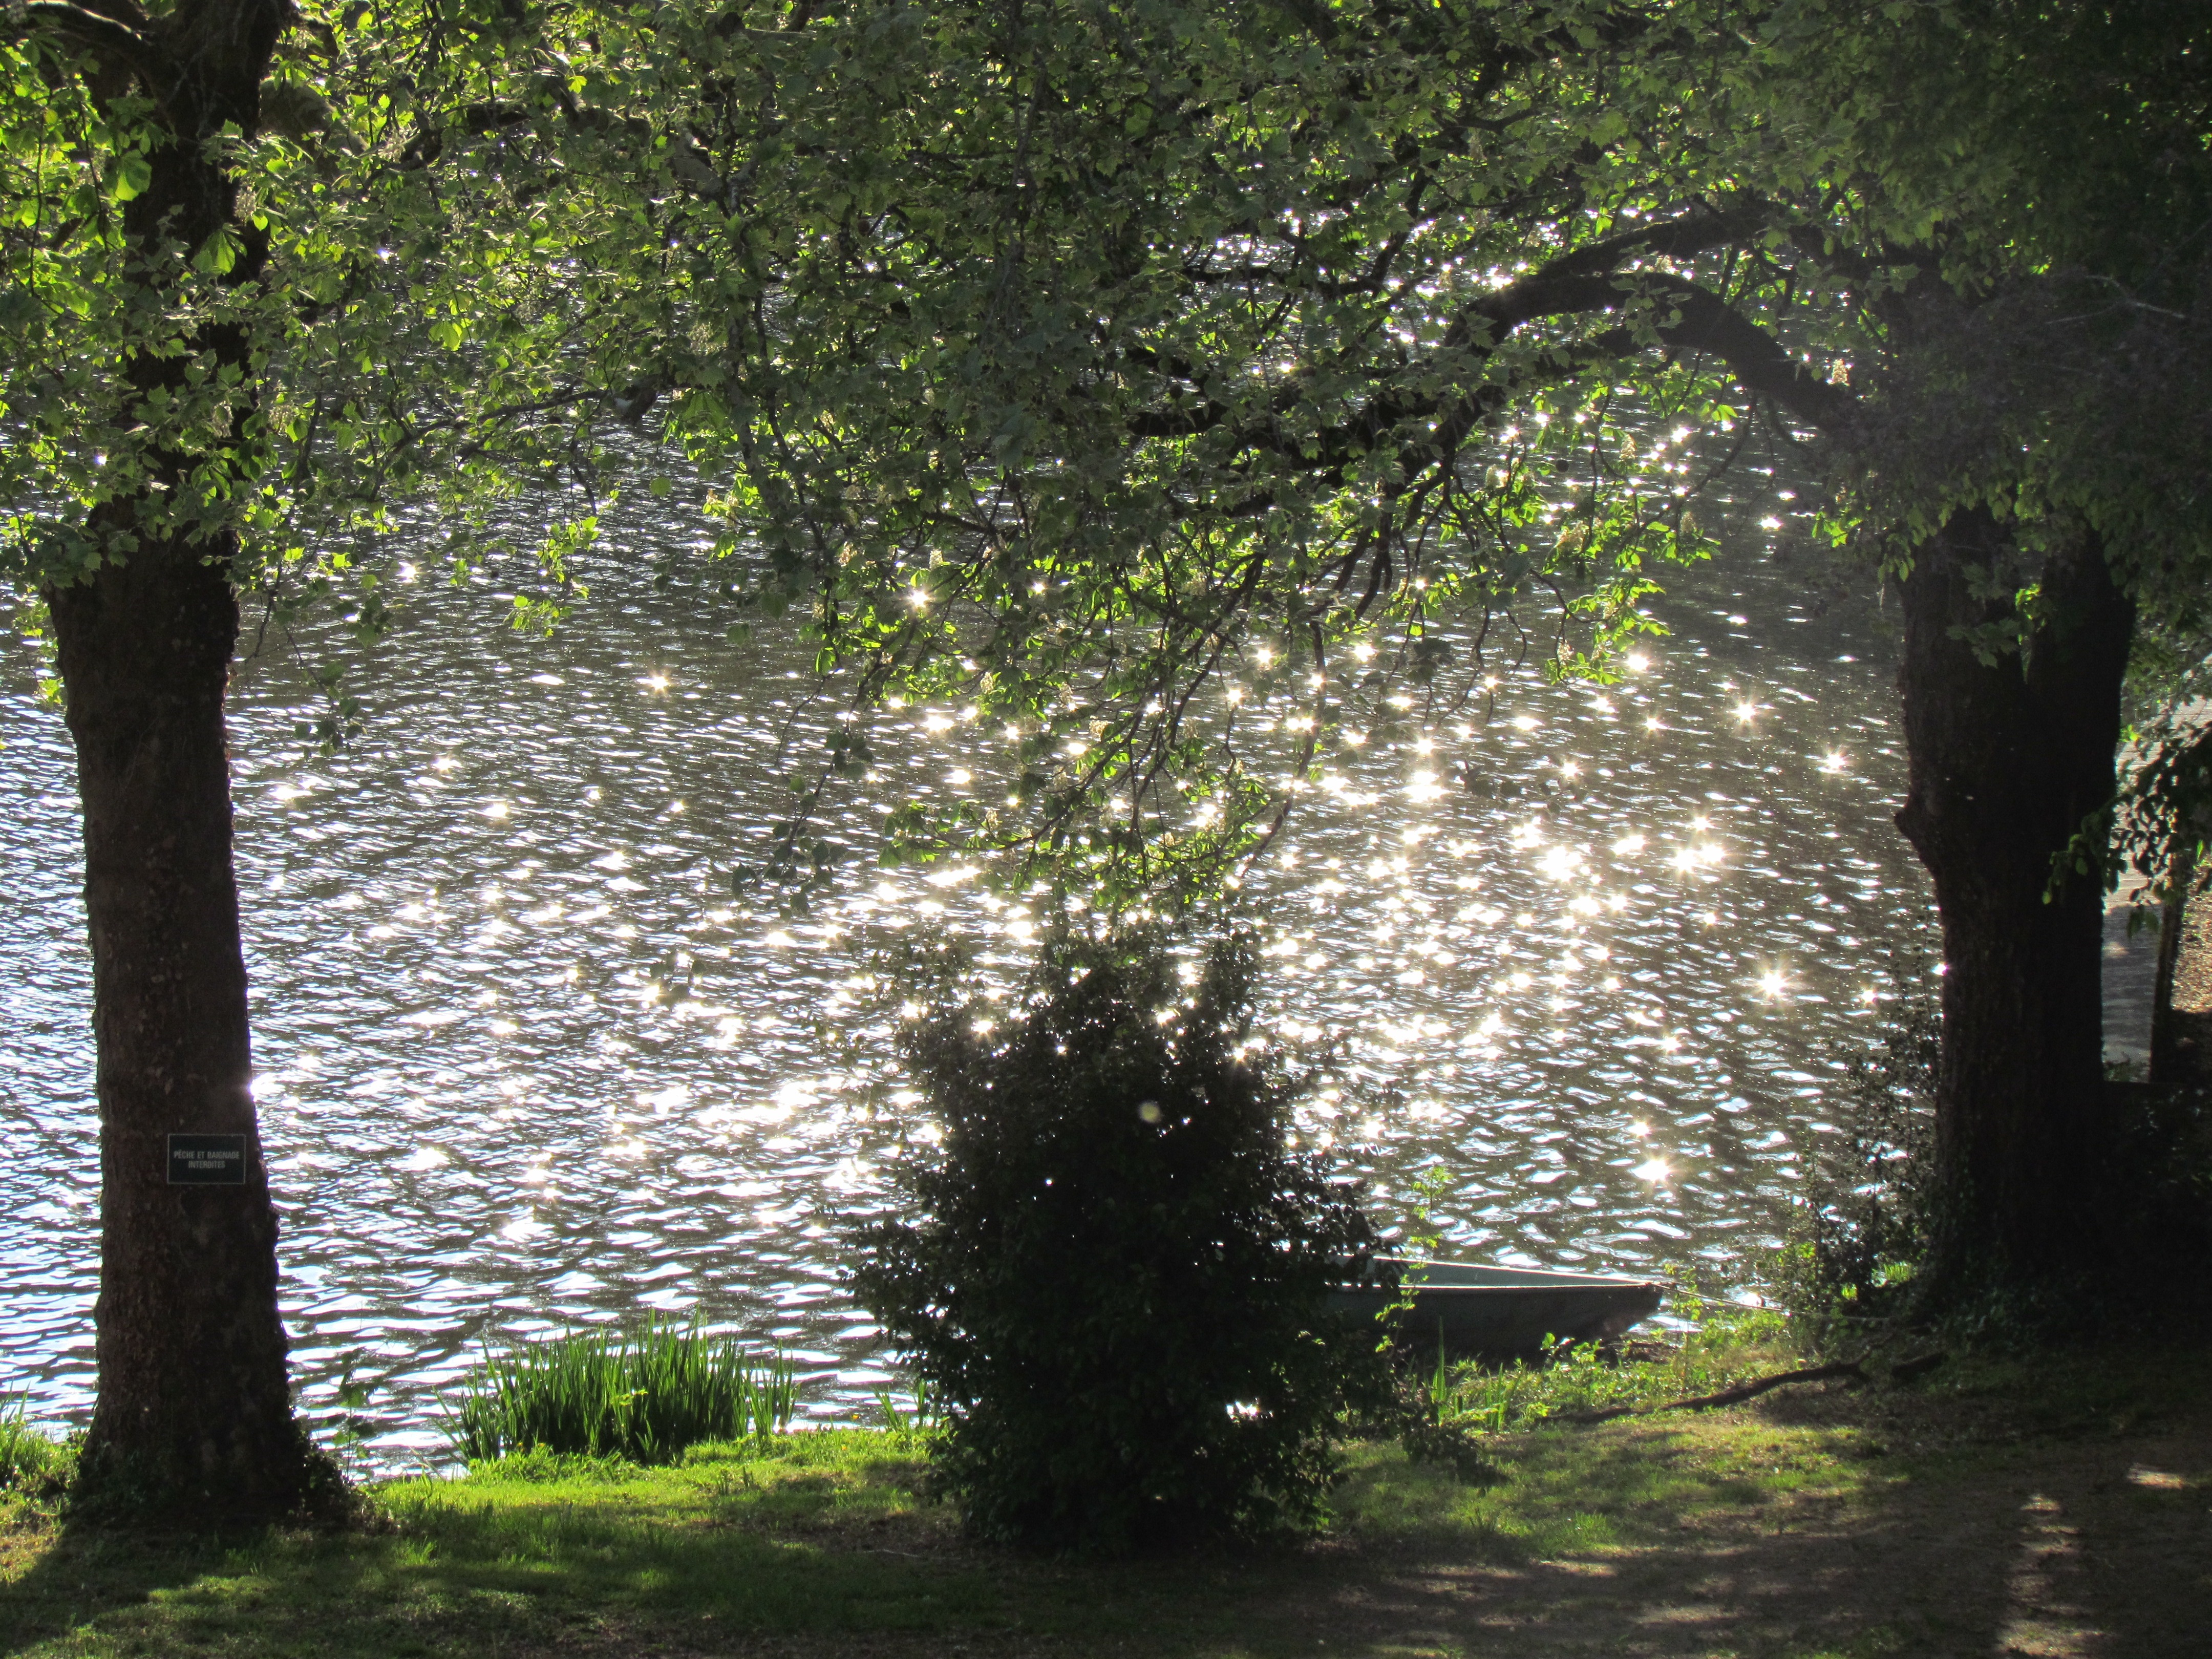
tree, water, nature, forest, branch, light, plant, sunlight, leaf, flower, lake, pond, reflection, jungle, autumn, park, botany, garden, waterway, sparkle, woodland, habitat, natural environment, woody plant